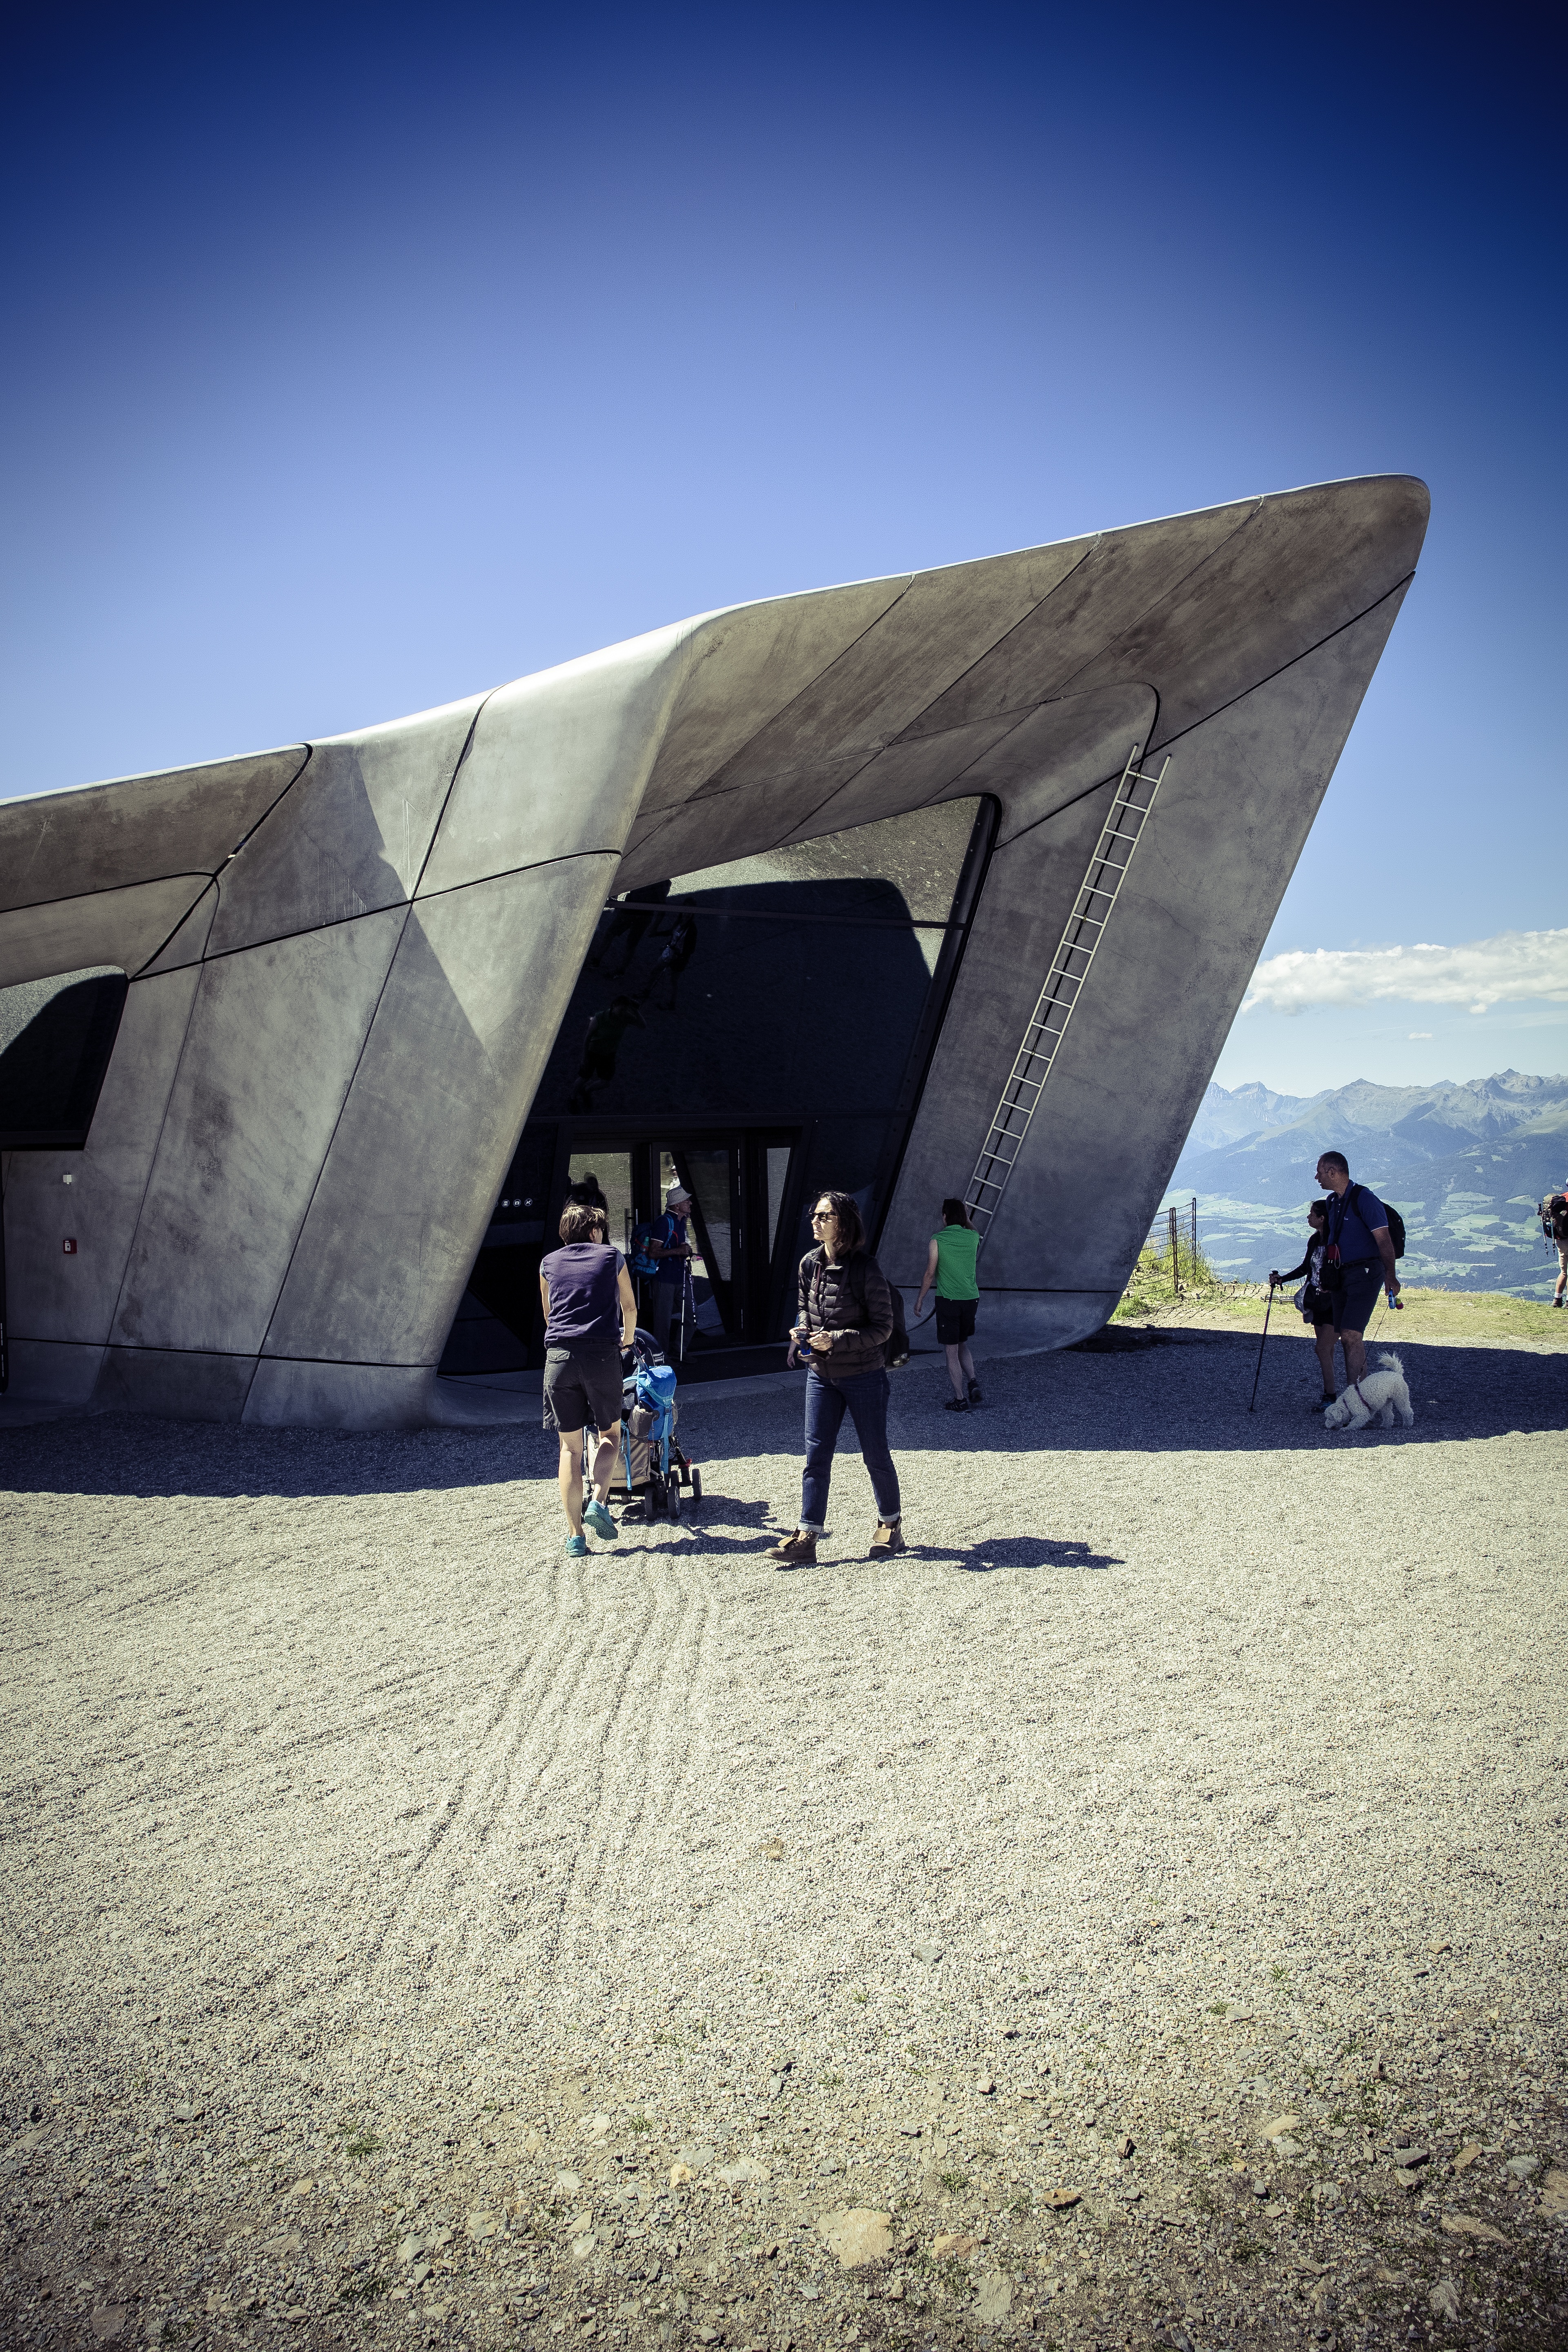
landscape, nature, forest, rock, mountain, hiking, view, airplane, aircraft, flight, holiday, italy, alpine, blue, tourism, leisure, mountaineering, trees, places of interest, fields, mountains, plateau, viewpoint, destination, more, dolomites, distant view, foresight, south tyrol, north italy, nature park, atmosphere of earth